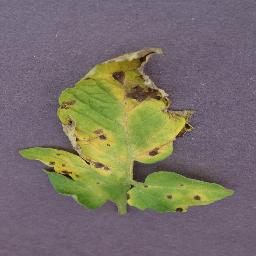
Label: Tomato___Septoria_leaf_spot